Gloucestershire Regiment on the Somme

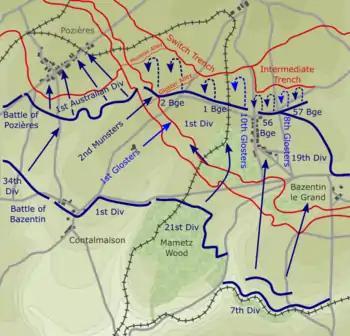
Actions of the 1st Glosters on 16 July (Battle of Bazentin), and 8th and 10th Glosters on 23 July (Battle of Pozières)

The Battle of Bazentin (14–17 July) was an attack by seven divisions of the Fourth Army on the German second line from north of Contalmaison on the left flank to Longueval on the right. On the left of the attack the Reserve Army carried out subsidiary operations around Ovillers to divert attention from Fourth Army's attack. On 14 July, 34th Division advanced to just south of Pozières, and to their right, 1st Division gained ground north of Contalmaison. On the right of 1st Division, 21st Division captured Bazentin-le-Petit Wood and the village beyond, and on the far right flank 18th Division captured Trônes Wood, some south-east of Bazentin le Petit Wood.